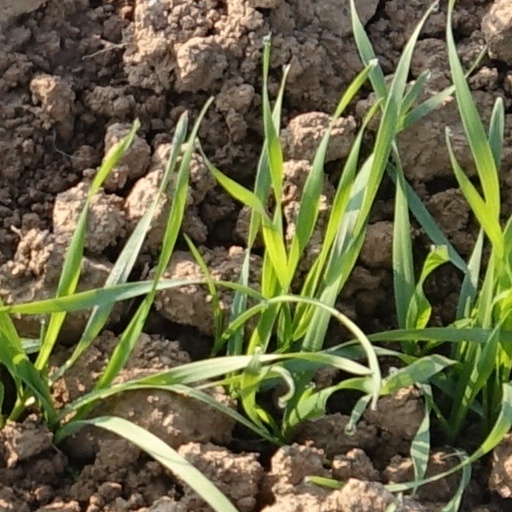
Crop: wheat